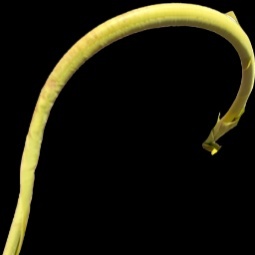
Label: Boron